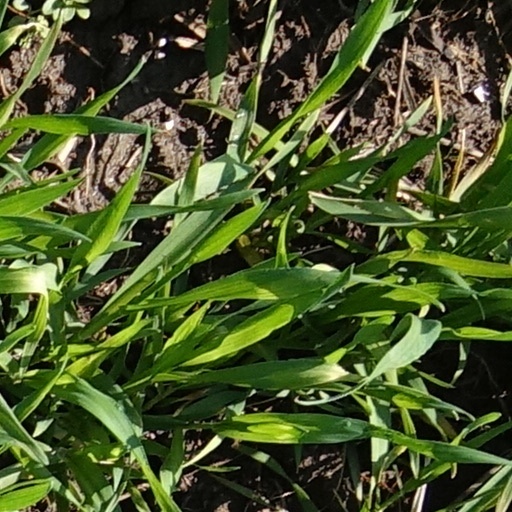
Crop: wheat